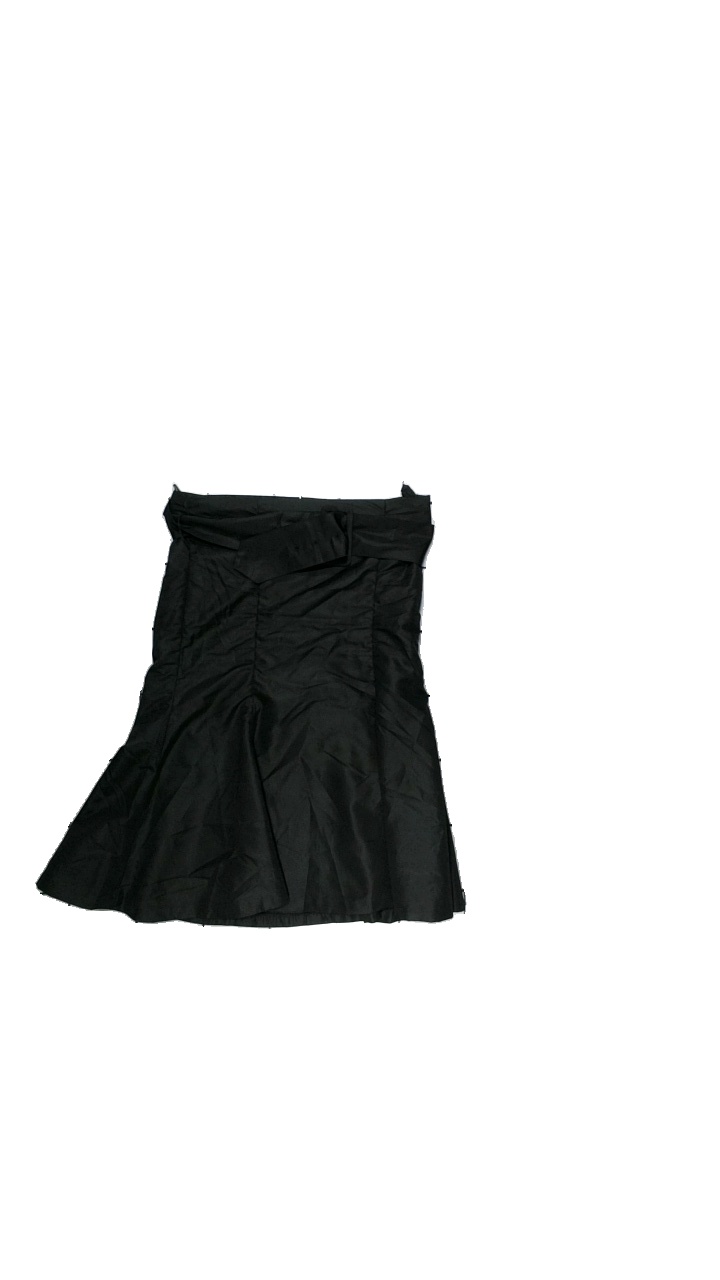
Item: Skirt (Ladies)
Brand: H&m
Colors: Black
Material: Shell 53% polyamide, 47% polyester. Lining 100% polyester
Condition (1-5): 5
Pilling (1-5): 5
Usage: Reuse
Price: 100-150